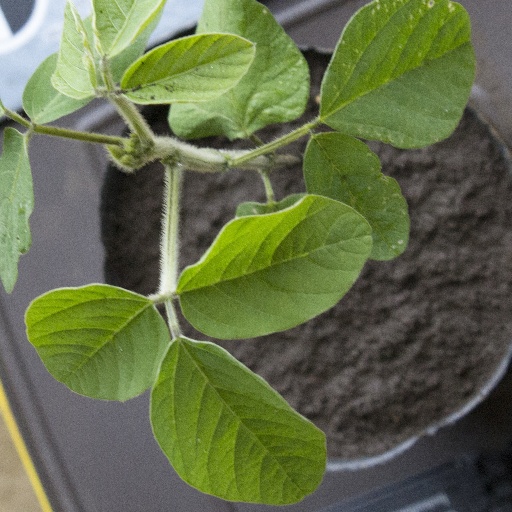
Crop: soybean